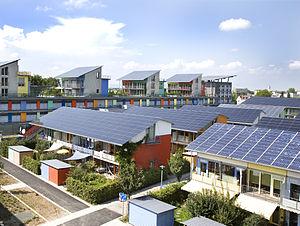
Les installations photovoltaïques intégrées au bâti sont des installations photovoltaïques se substituant aux éléments de construction traditionnels des maisons et immeubles. La filière est souvent désignée par son acronyme anglais BIPV.
Les énergies renouvelables sont des sources d'énergie dont le renouvellement naturel est assez rapide pour qu'elles puissent être considérées comme inépuisables à l'échelle du temps humain. Elles proviennent de phénomènes naturels cycliques ou constants induits par les astres : le Soleil essentiellement pour la chaleur et la lumière qu'il génère, mais aussi l'attraction de la Lune et la chaleur générée par la Terre. Leur caractère renouvelable dépend d'une part de la vitesse à laquelle la source est consommée, et d'autre part de la vitesse à laquelle elle se renouvelle.